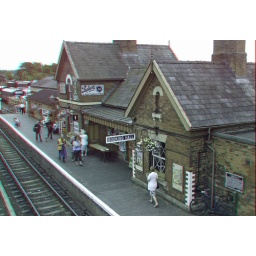
Severn Valley Railway Bewdly station in anglyph 3D stereo red cyan glasses to view